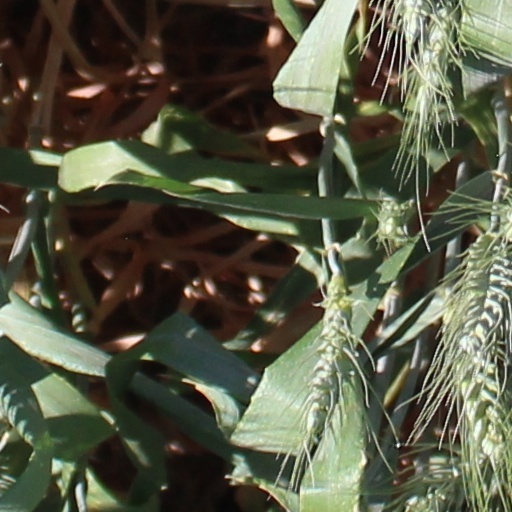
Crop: wheat